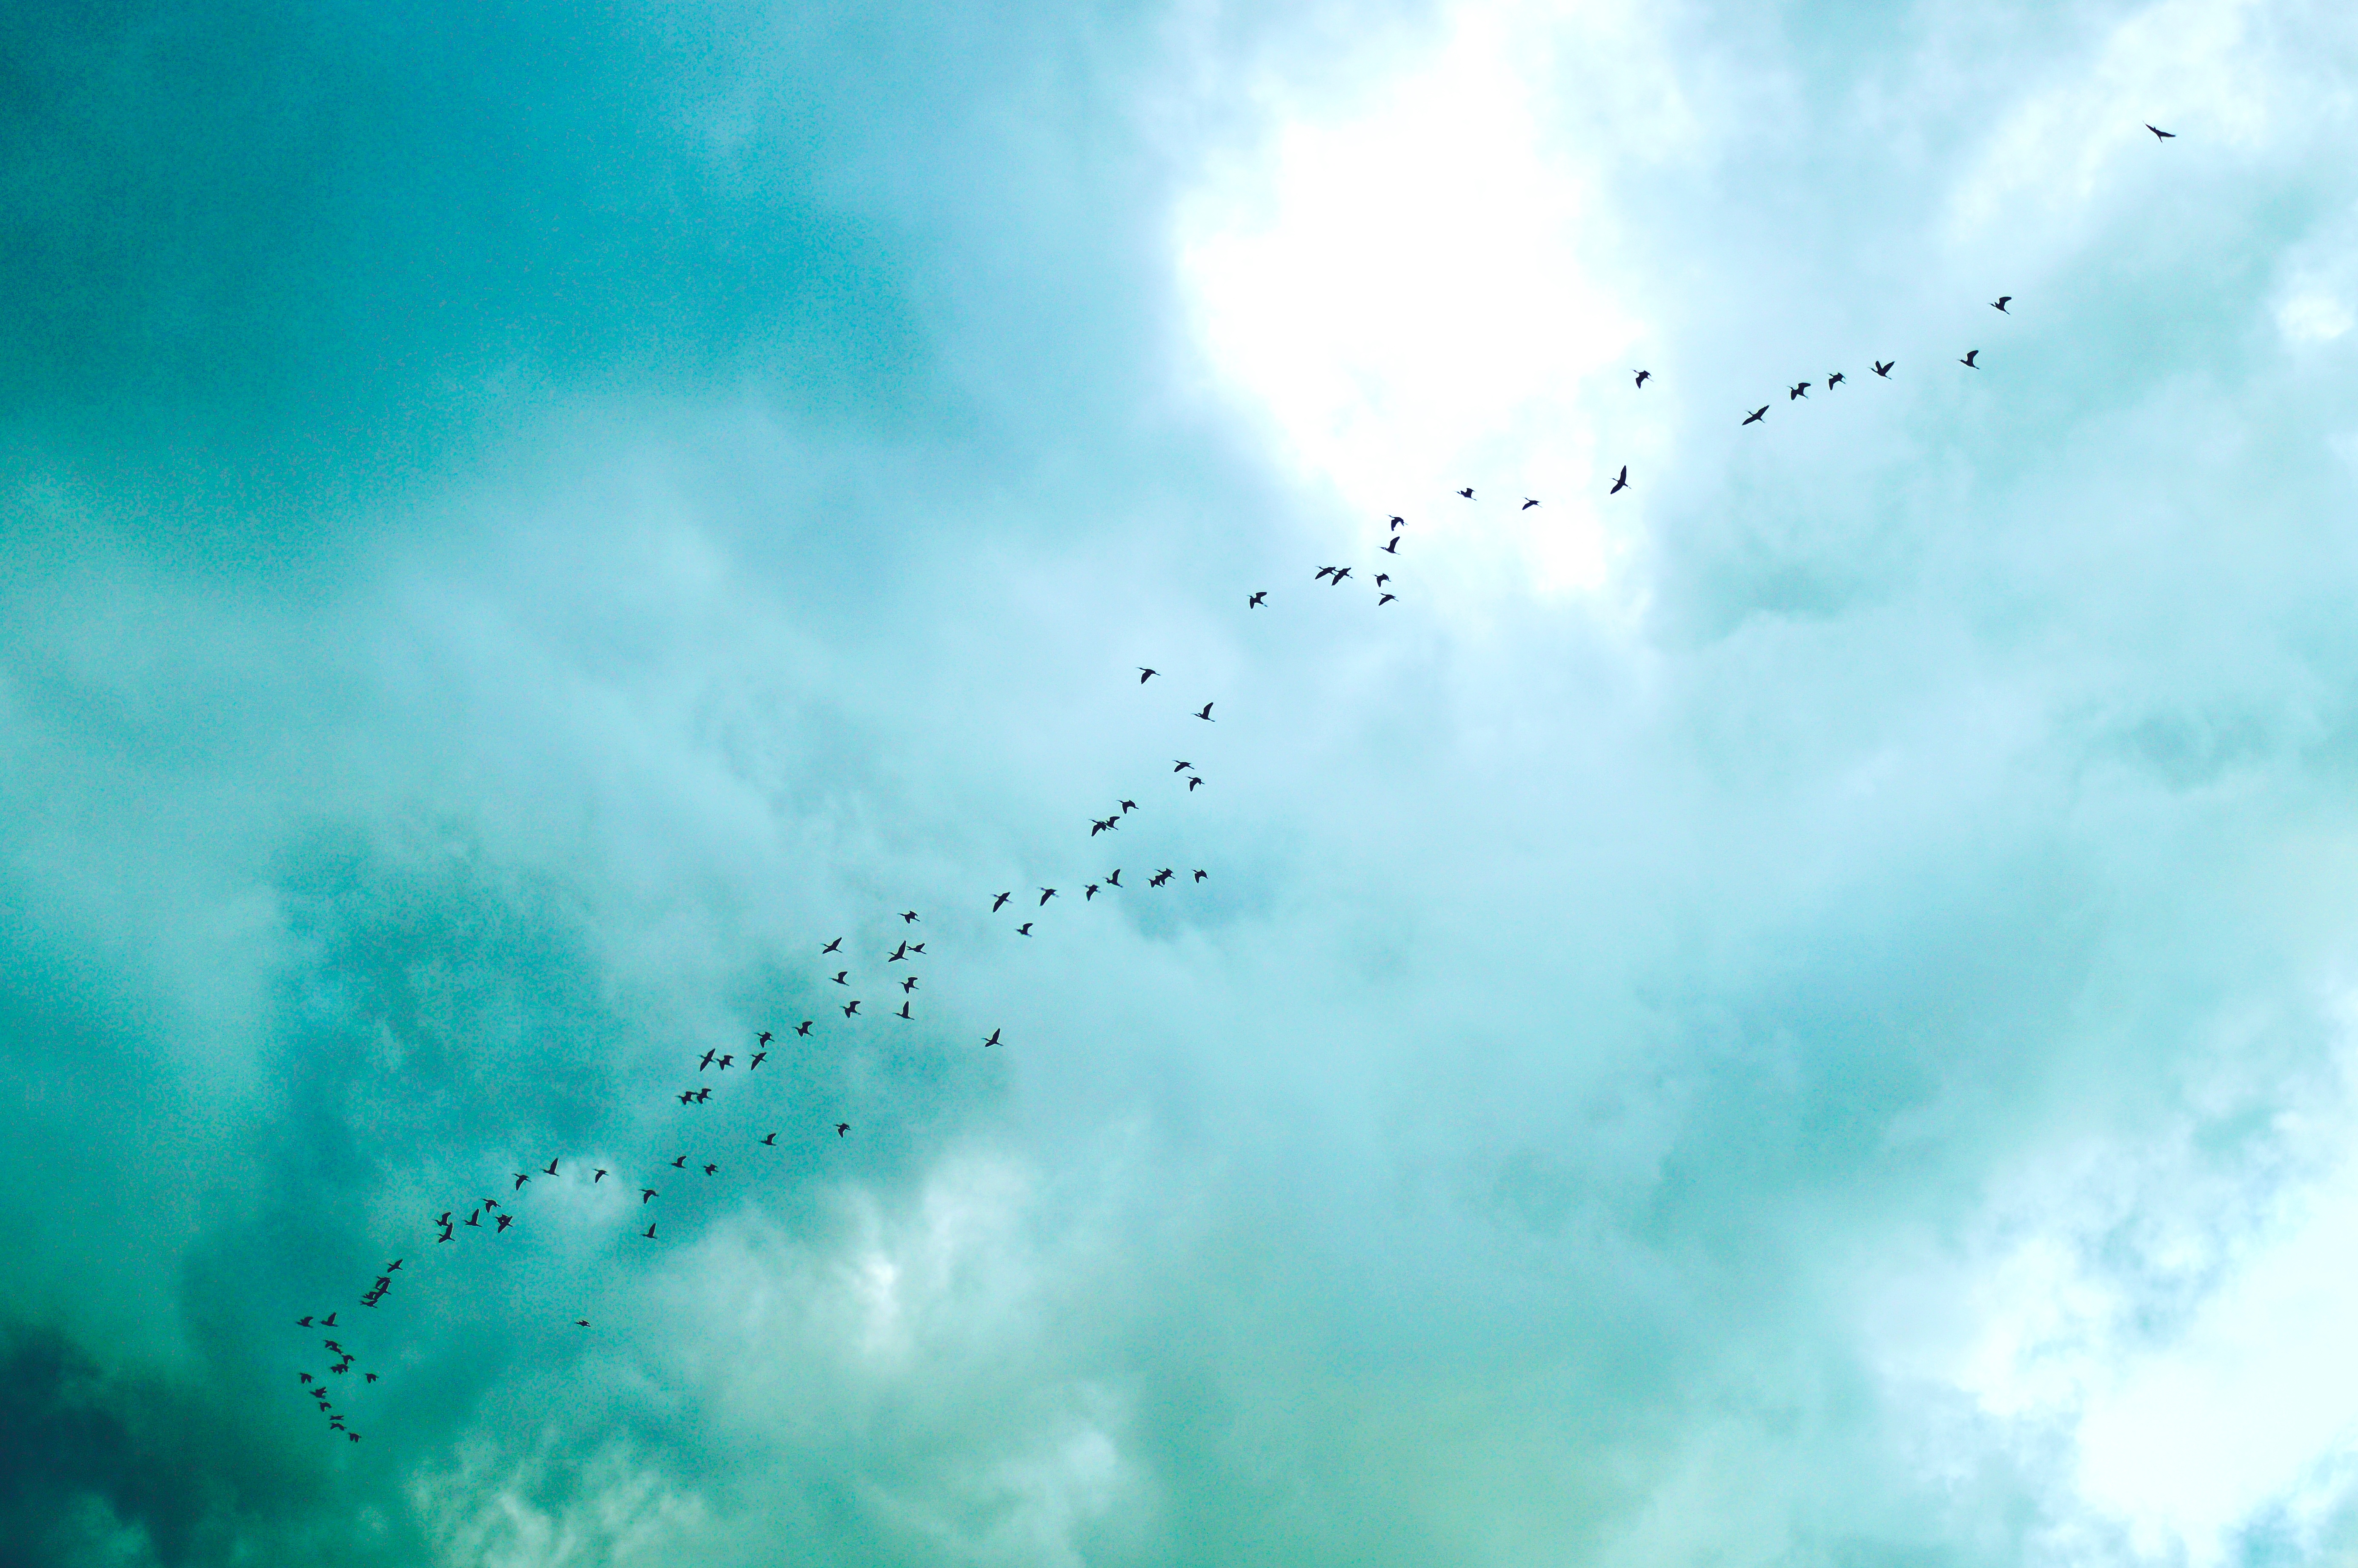
nature, grass, cloud, sky, sunlight, wave, atmosphere, reflection, blue, macro photography, meteorological phenomenon, atmosphere of earth